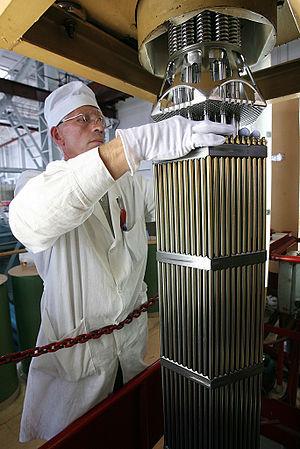
L'usine de concentrés chimiques de Novossibirsk est une entreprise russe, filiale de TVEL, située dans le quartier Kalinine de la ville de Novossibirsk. Son activité principale est la production de combustible nucléaire pour les réacteurs nucléaires.